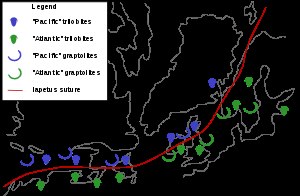
Grønlands geologi / Palæozoiske bjergkæder / Kaledoniske bjergkæde (465 - 400 mio år)
Fordeling af amerikanske (pacific) hhv europæiske (atlantic) varieteter af fossiler fra dyr som levede på hver sin side af Iapetus-oceanet.
Grønland er verdens største ø, og øen er for 80 procents vedkommende dækket af indlandsis. De ca. 410.000 km² isfrit land, svarende til Sveriges landareal, ligger som en op til 250 km bred bræmme langs kysten, og det er altovervejende herfra man kender til Grønlands geologi.